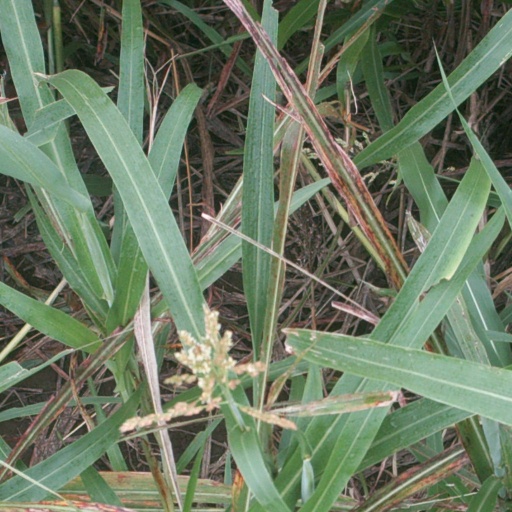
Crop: sorghum